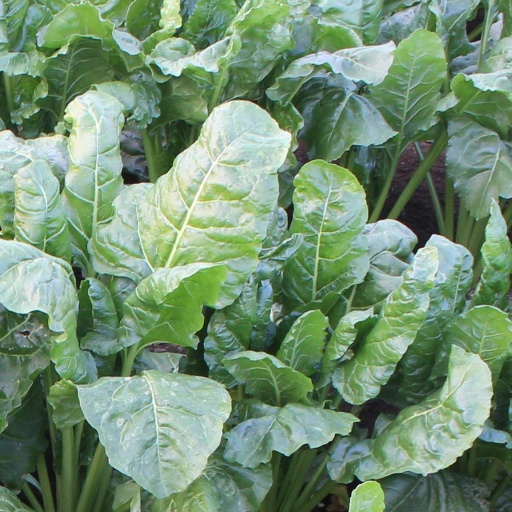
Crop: sugar beet